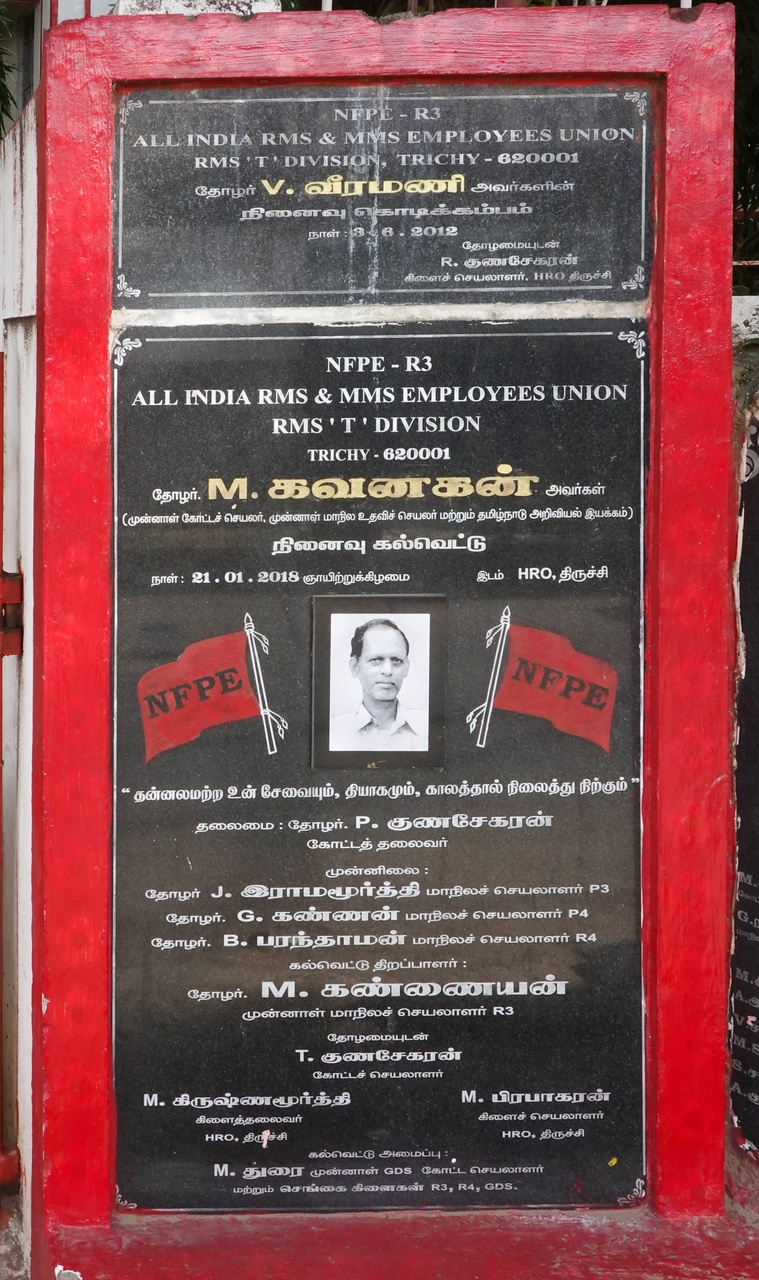
Plaque by All India RMS &amp; MMS Employees Union, at the entrance to the RMS 'T' Division office, Southern Railway, Rockins's Road, Trichy - 620001, India